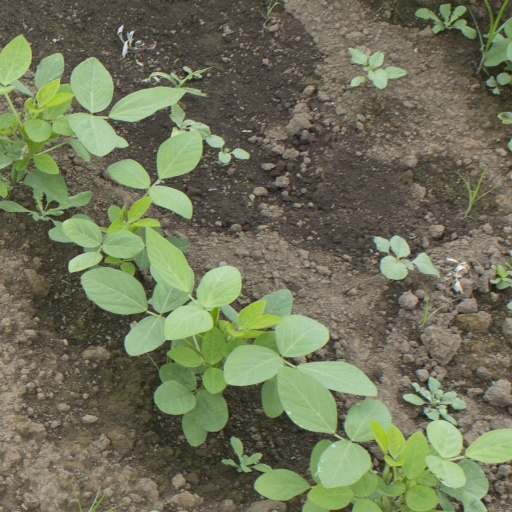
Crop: soybean